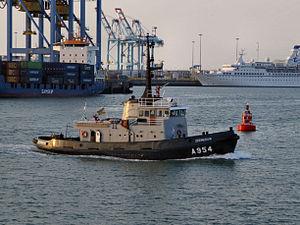
Le Zeemeeuw est un remorqueur auxiliaire belge construit en 1971 sur le chantier naval de Hemiksem.